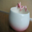
Label: bowl